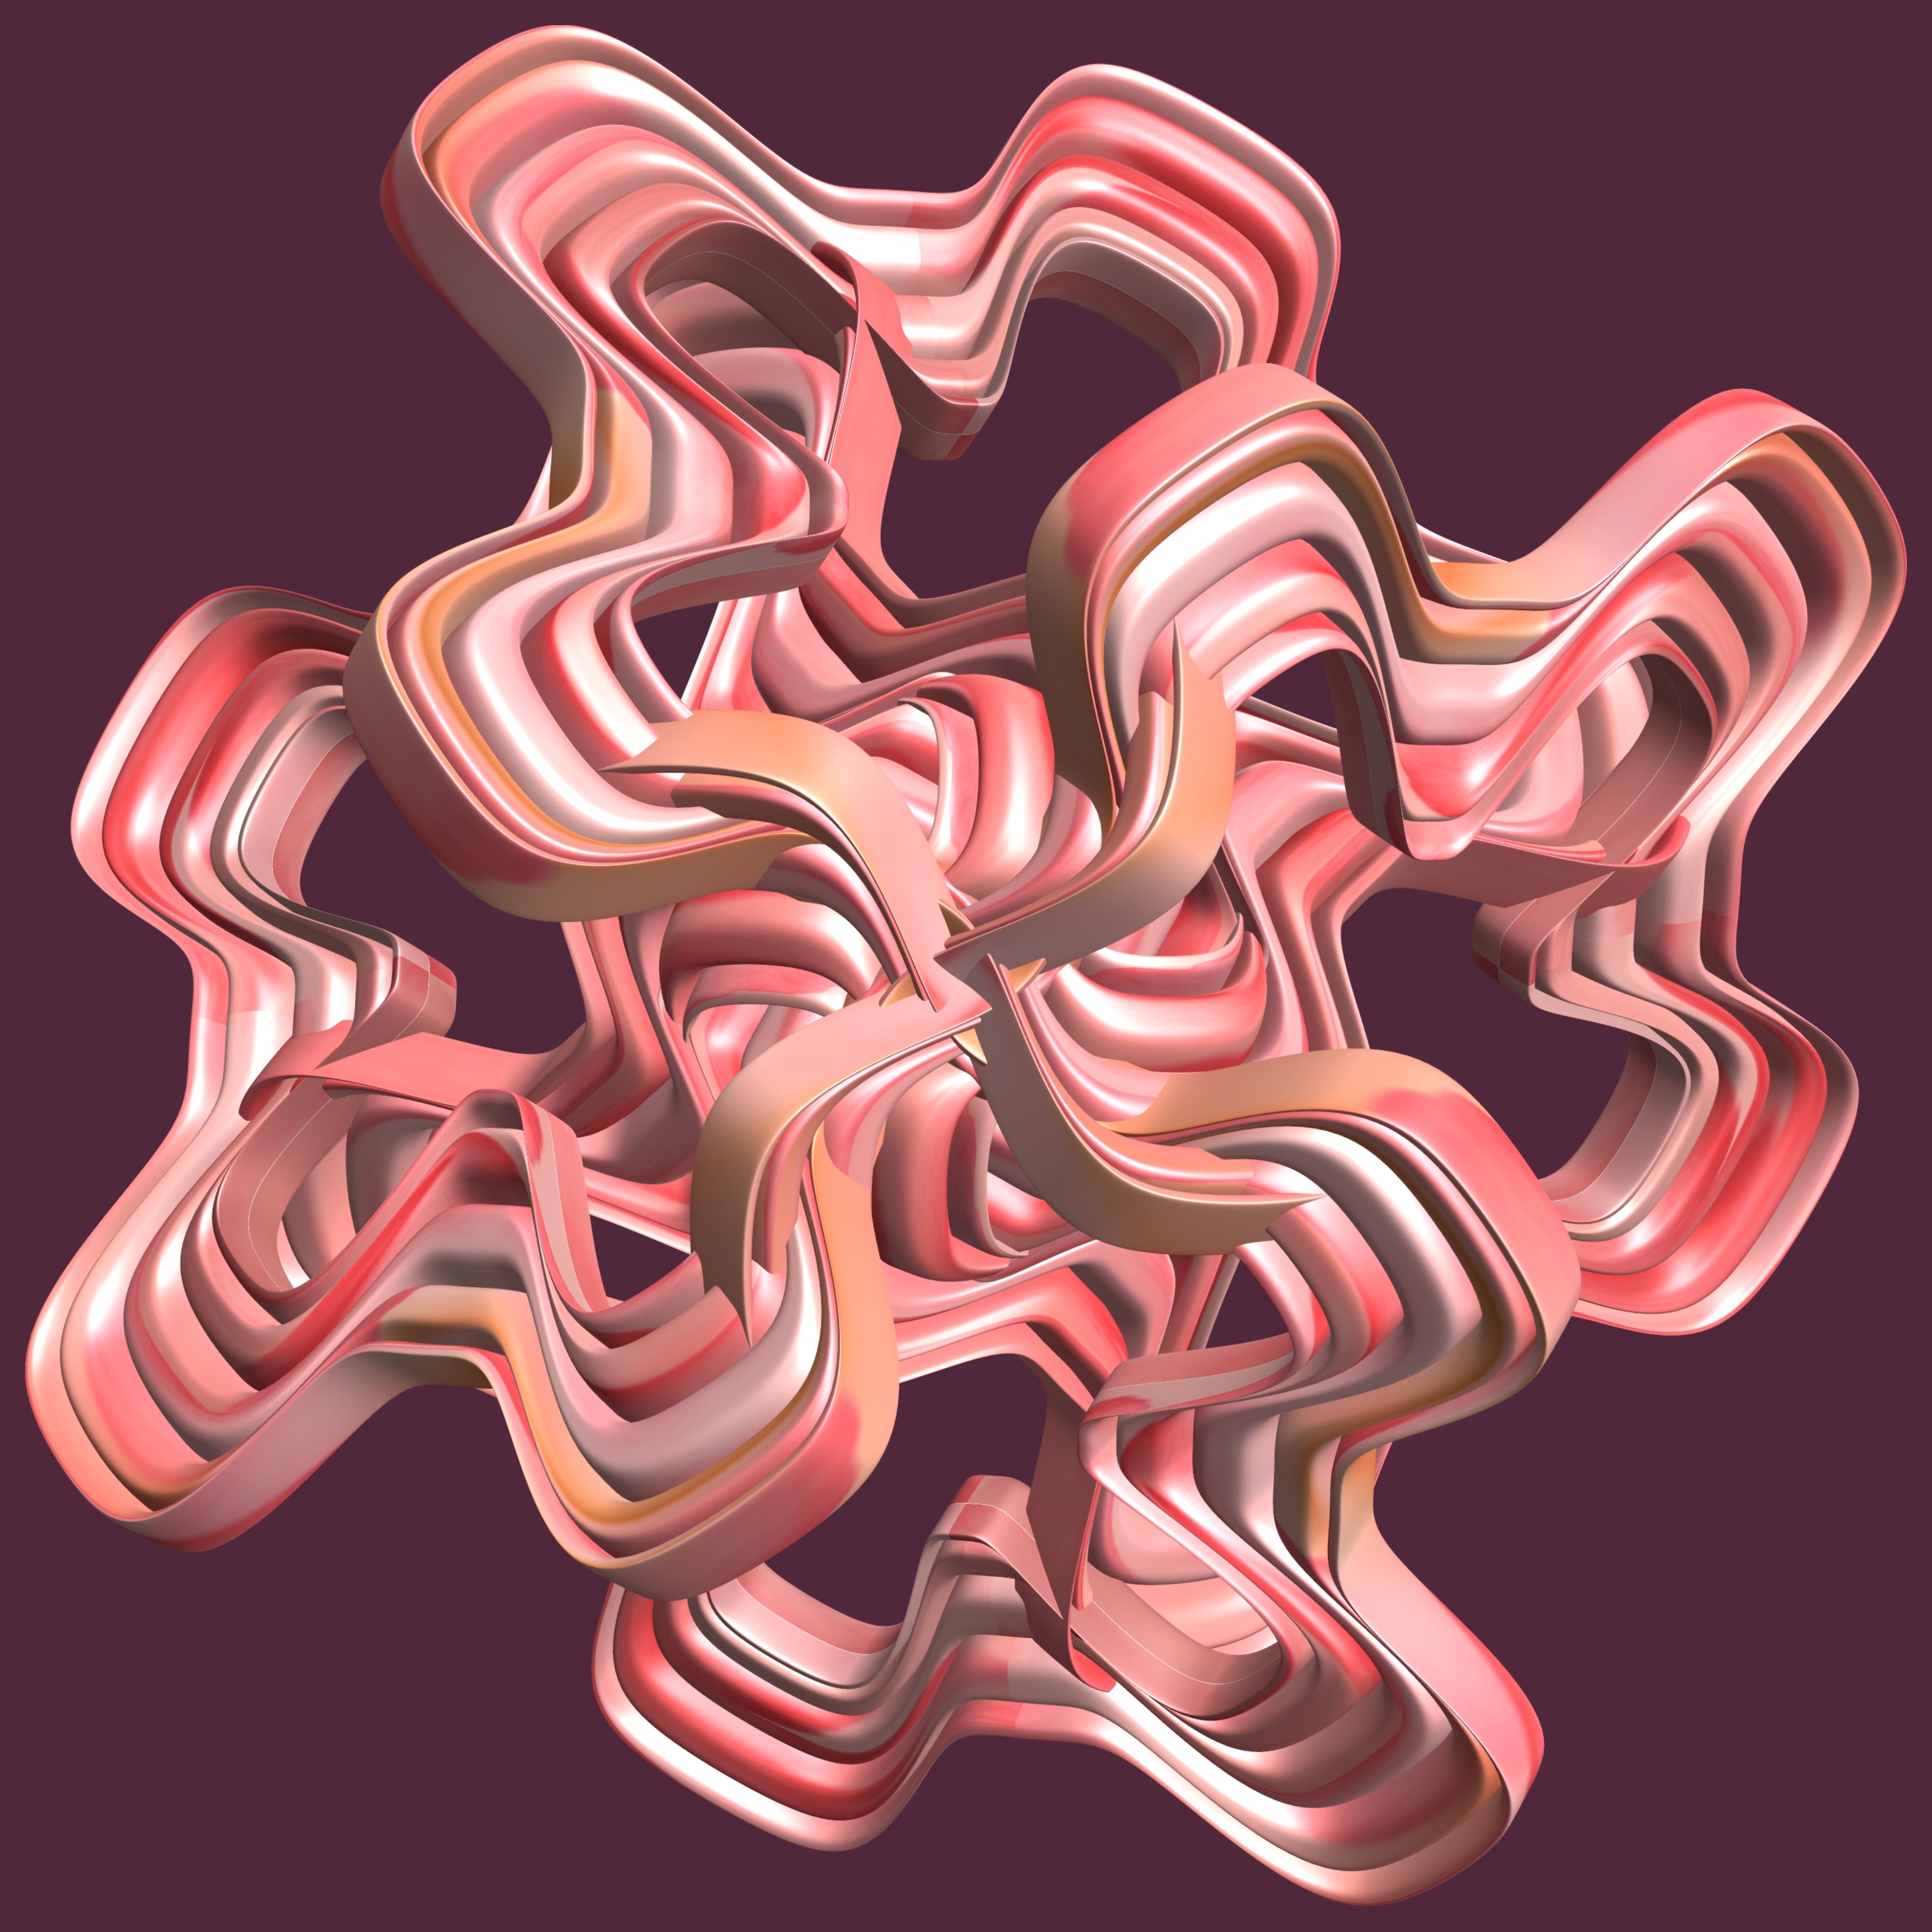
hand, structure, texture, heart, pattern, human body, font, illustration, design, symmetry, 3d, graphic, organ, torus, mathematica, cg, parametricplot3d, code, program, algorithm, mapping